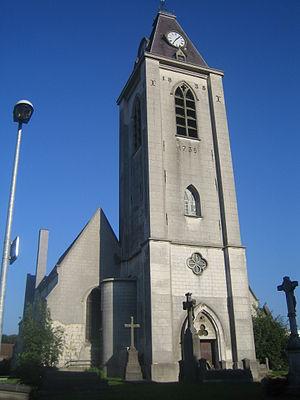
Eglise Saint-Sébastien d'Annappes, en 2007.
L'église Saint-Sébastien est une église située dans le village d'Annappes, aujourd'hui quartier de Villeneuve-d'Ascq.